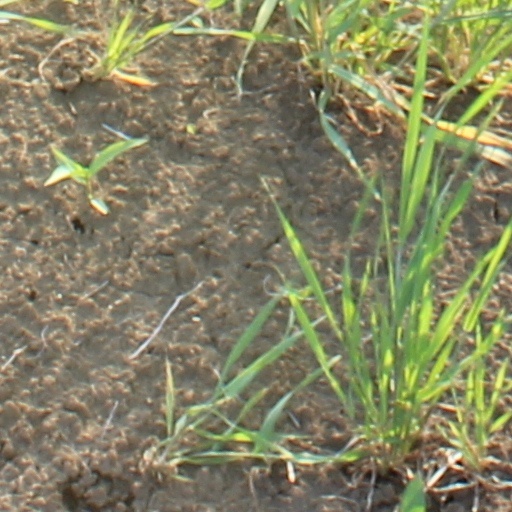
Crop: wheat